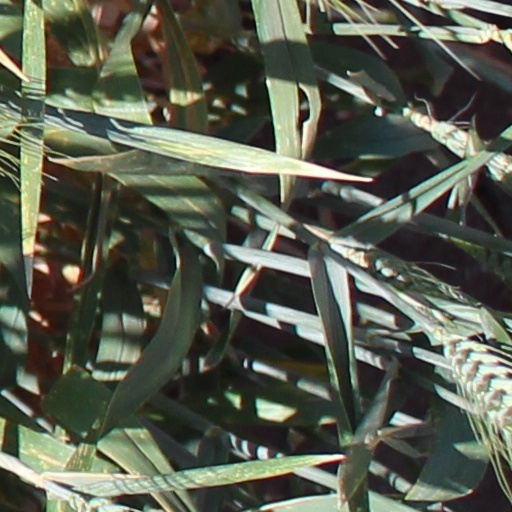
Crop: wheat